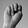
ASL letter: N